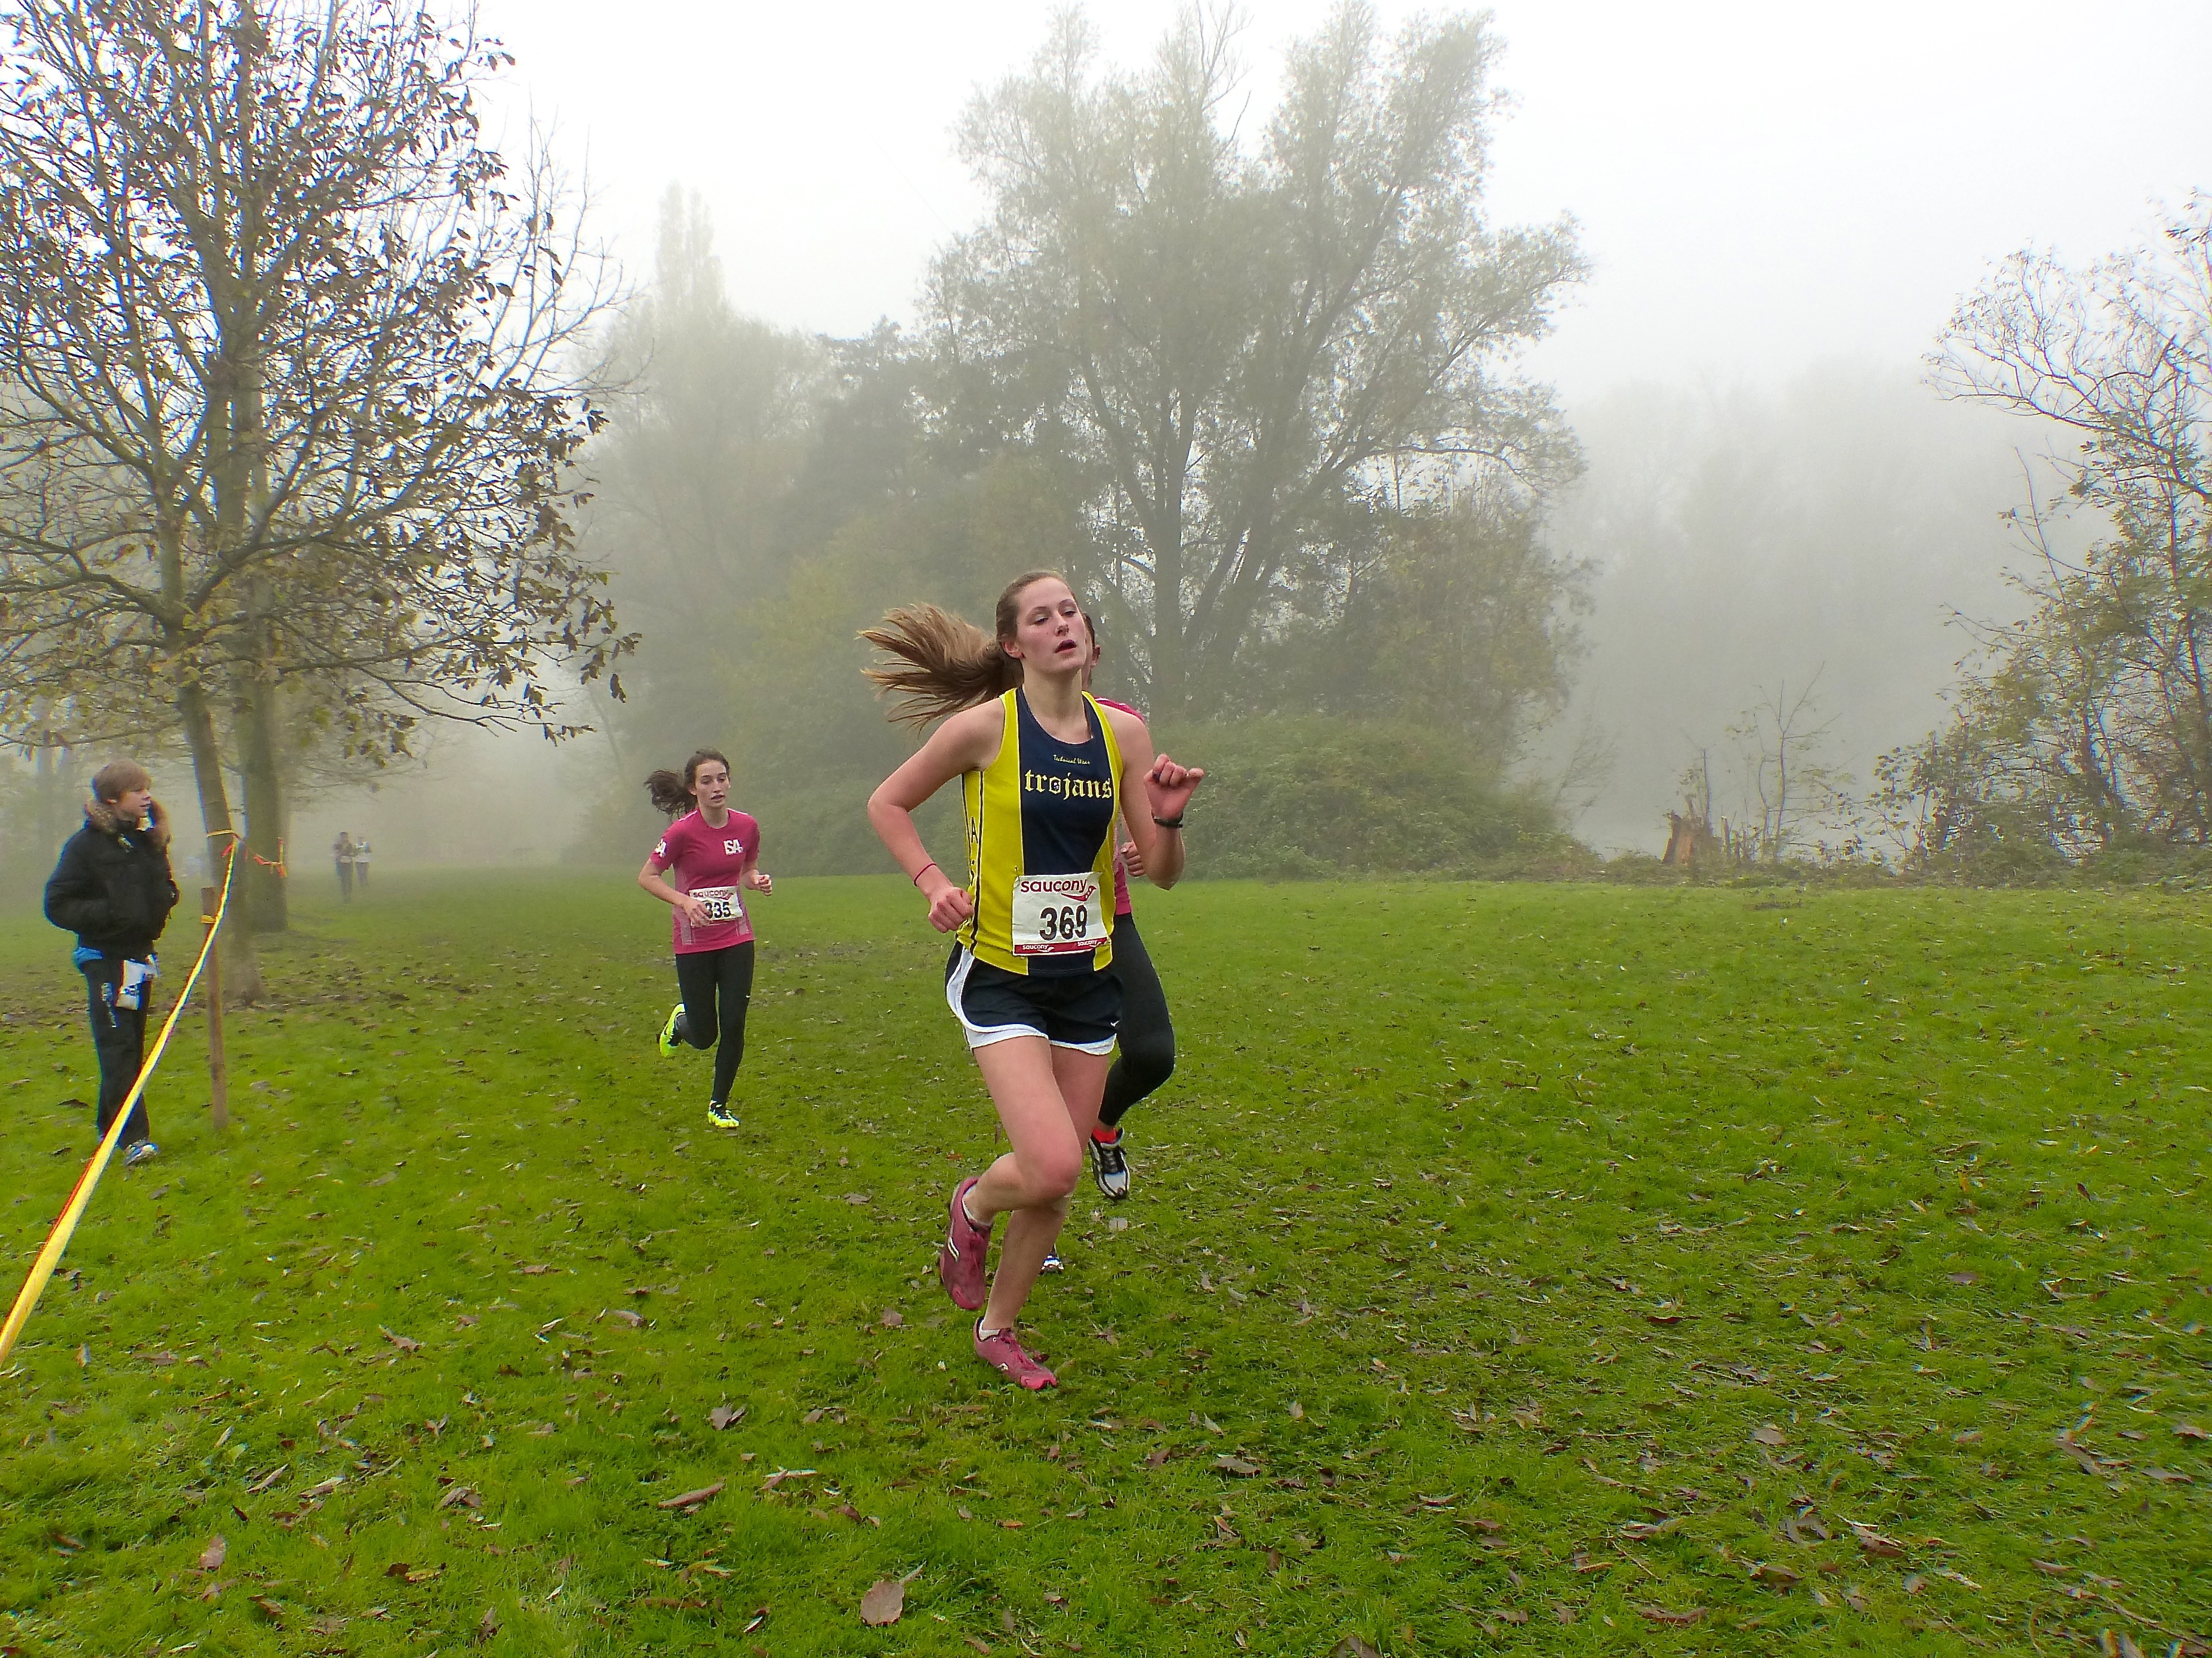
person, fog, mist, sport, meadow, running, recreation, jogging, ash, crosscountry, belgium, race, competition, team, sports, championship, endurance, athletics, xc, antwerp, necis, physical exercise, outdoor recreation, human action, individual sports, endurance sports, ultramarathon, duathlon, cross country running, cross country cycling